Peter R. Coneway

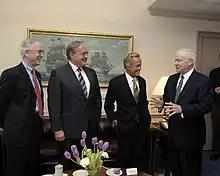

Coneway served in several leadership positions for Goldman Sachs for whom he worked from 1969 until he retired as general partner in November 1992. Those positions included resident manager of the Houston office, becoming resident partner in 1978. In 1987 and 1988, he was managing director of the company's Tokyo office.